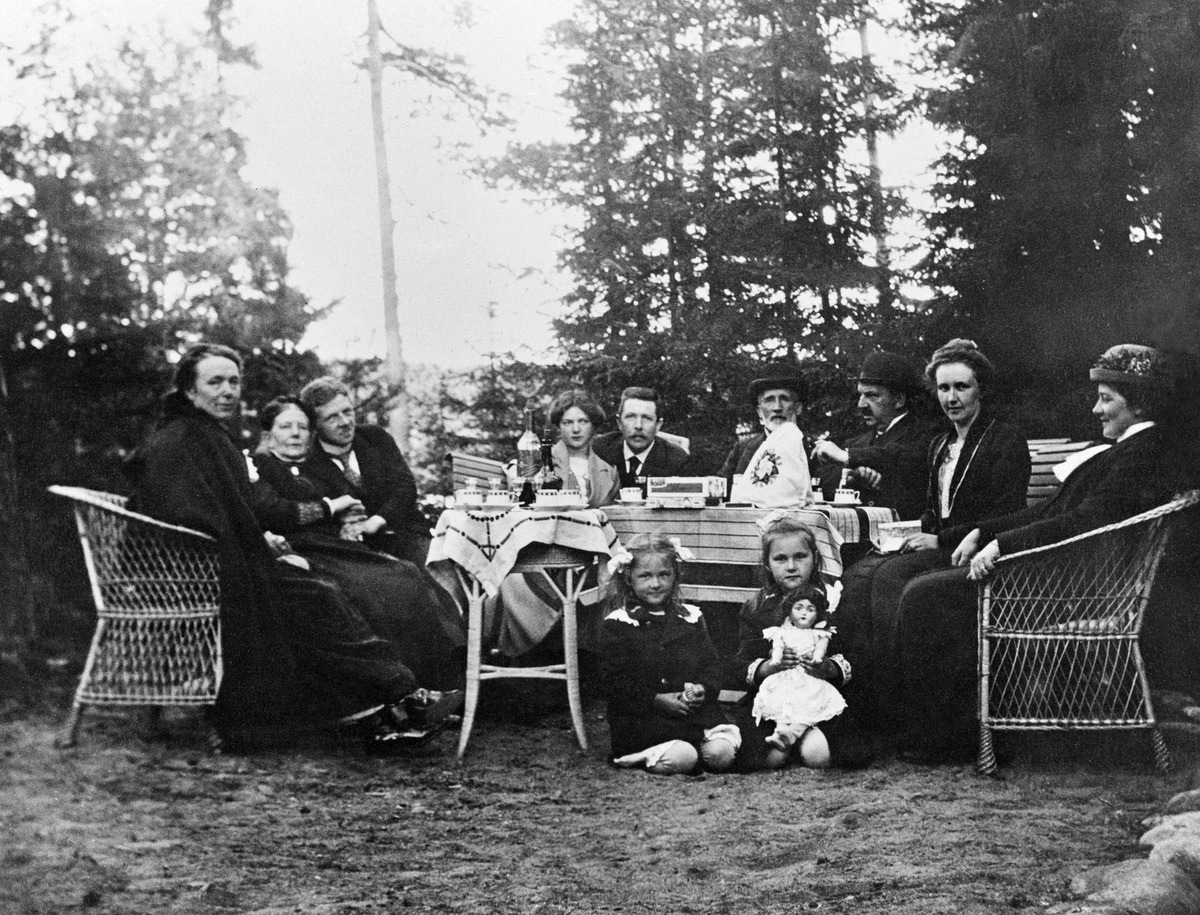
Kahvinjuontia huvila Bergbackan pihalla Vuosaaressa
sisällön kuvaus: Kahvinjuontia huvila Bergbackan pihalla Vuosaaressa. Edessä Scheteligin tyttäret. mustavalkoinen
Ajankohta: kuvausaika 1913
Paikka: Suomi, Uusimaa, Helsinki, Meri-Rastila Helsinki, Ramsinniementie
Aiheet: vaatteet, lapset, pihakalusteet, kahvi, leikkikalut nuket